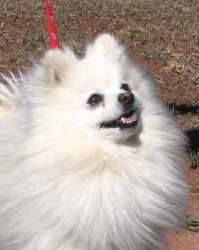
dog